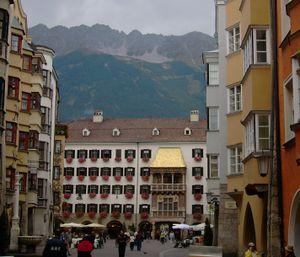
Villes d'Autriche de plus de 10 000 habitants :